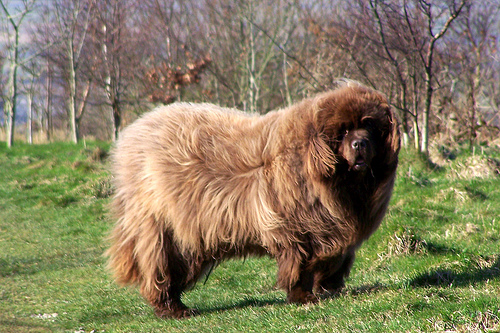
Breed: newfoundland